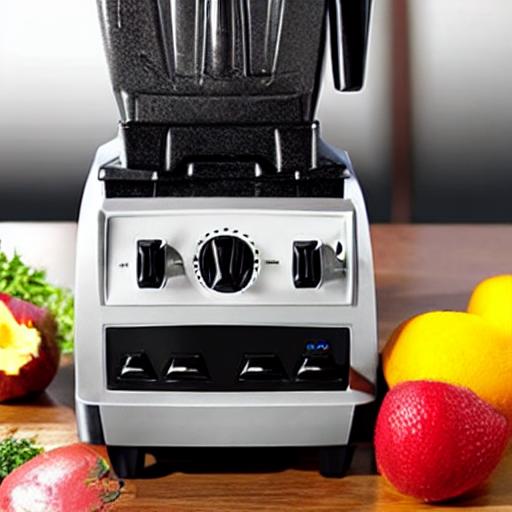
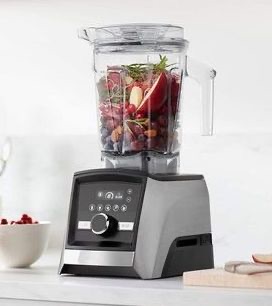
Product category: items_blender
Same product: no